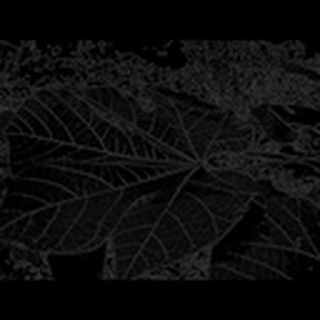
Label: healthy_cotton